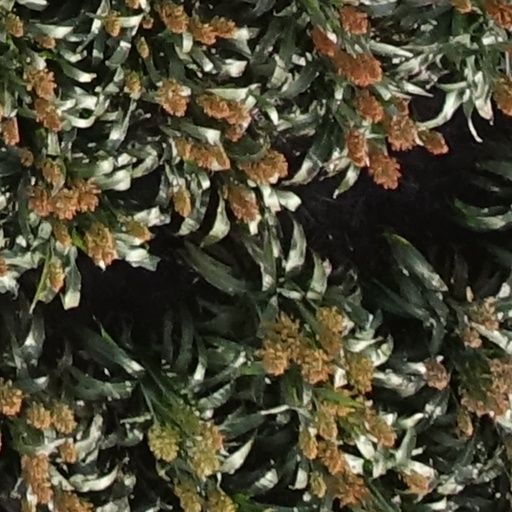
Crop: sorghum